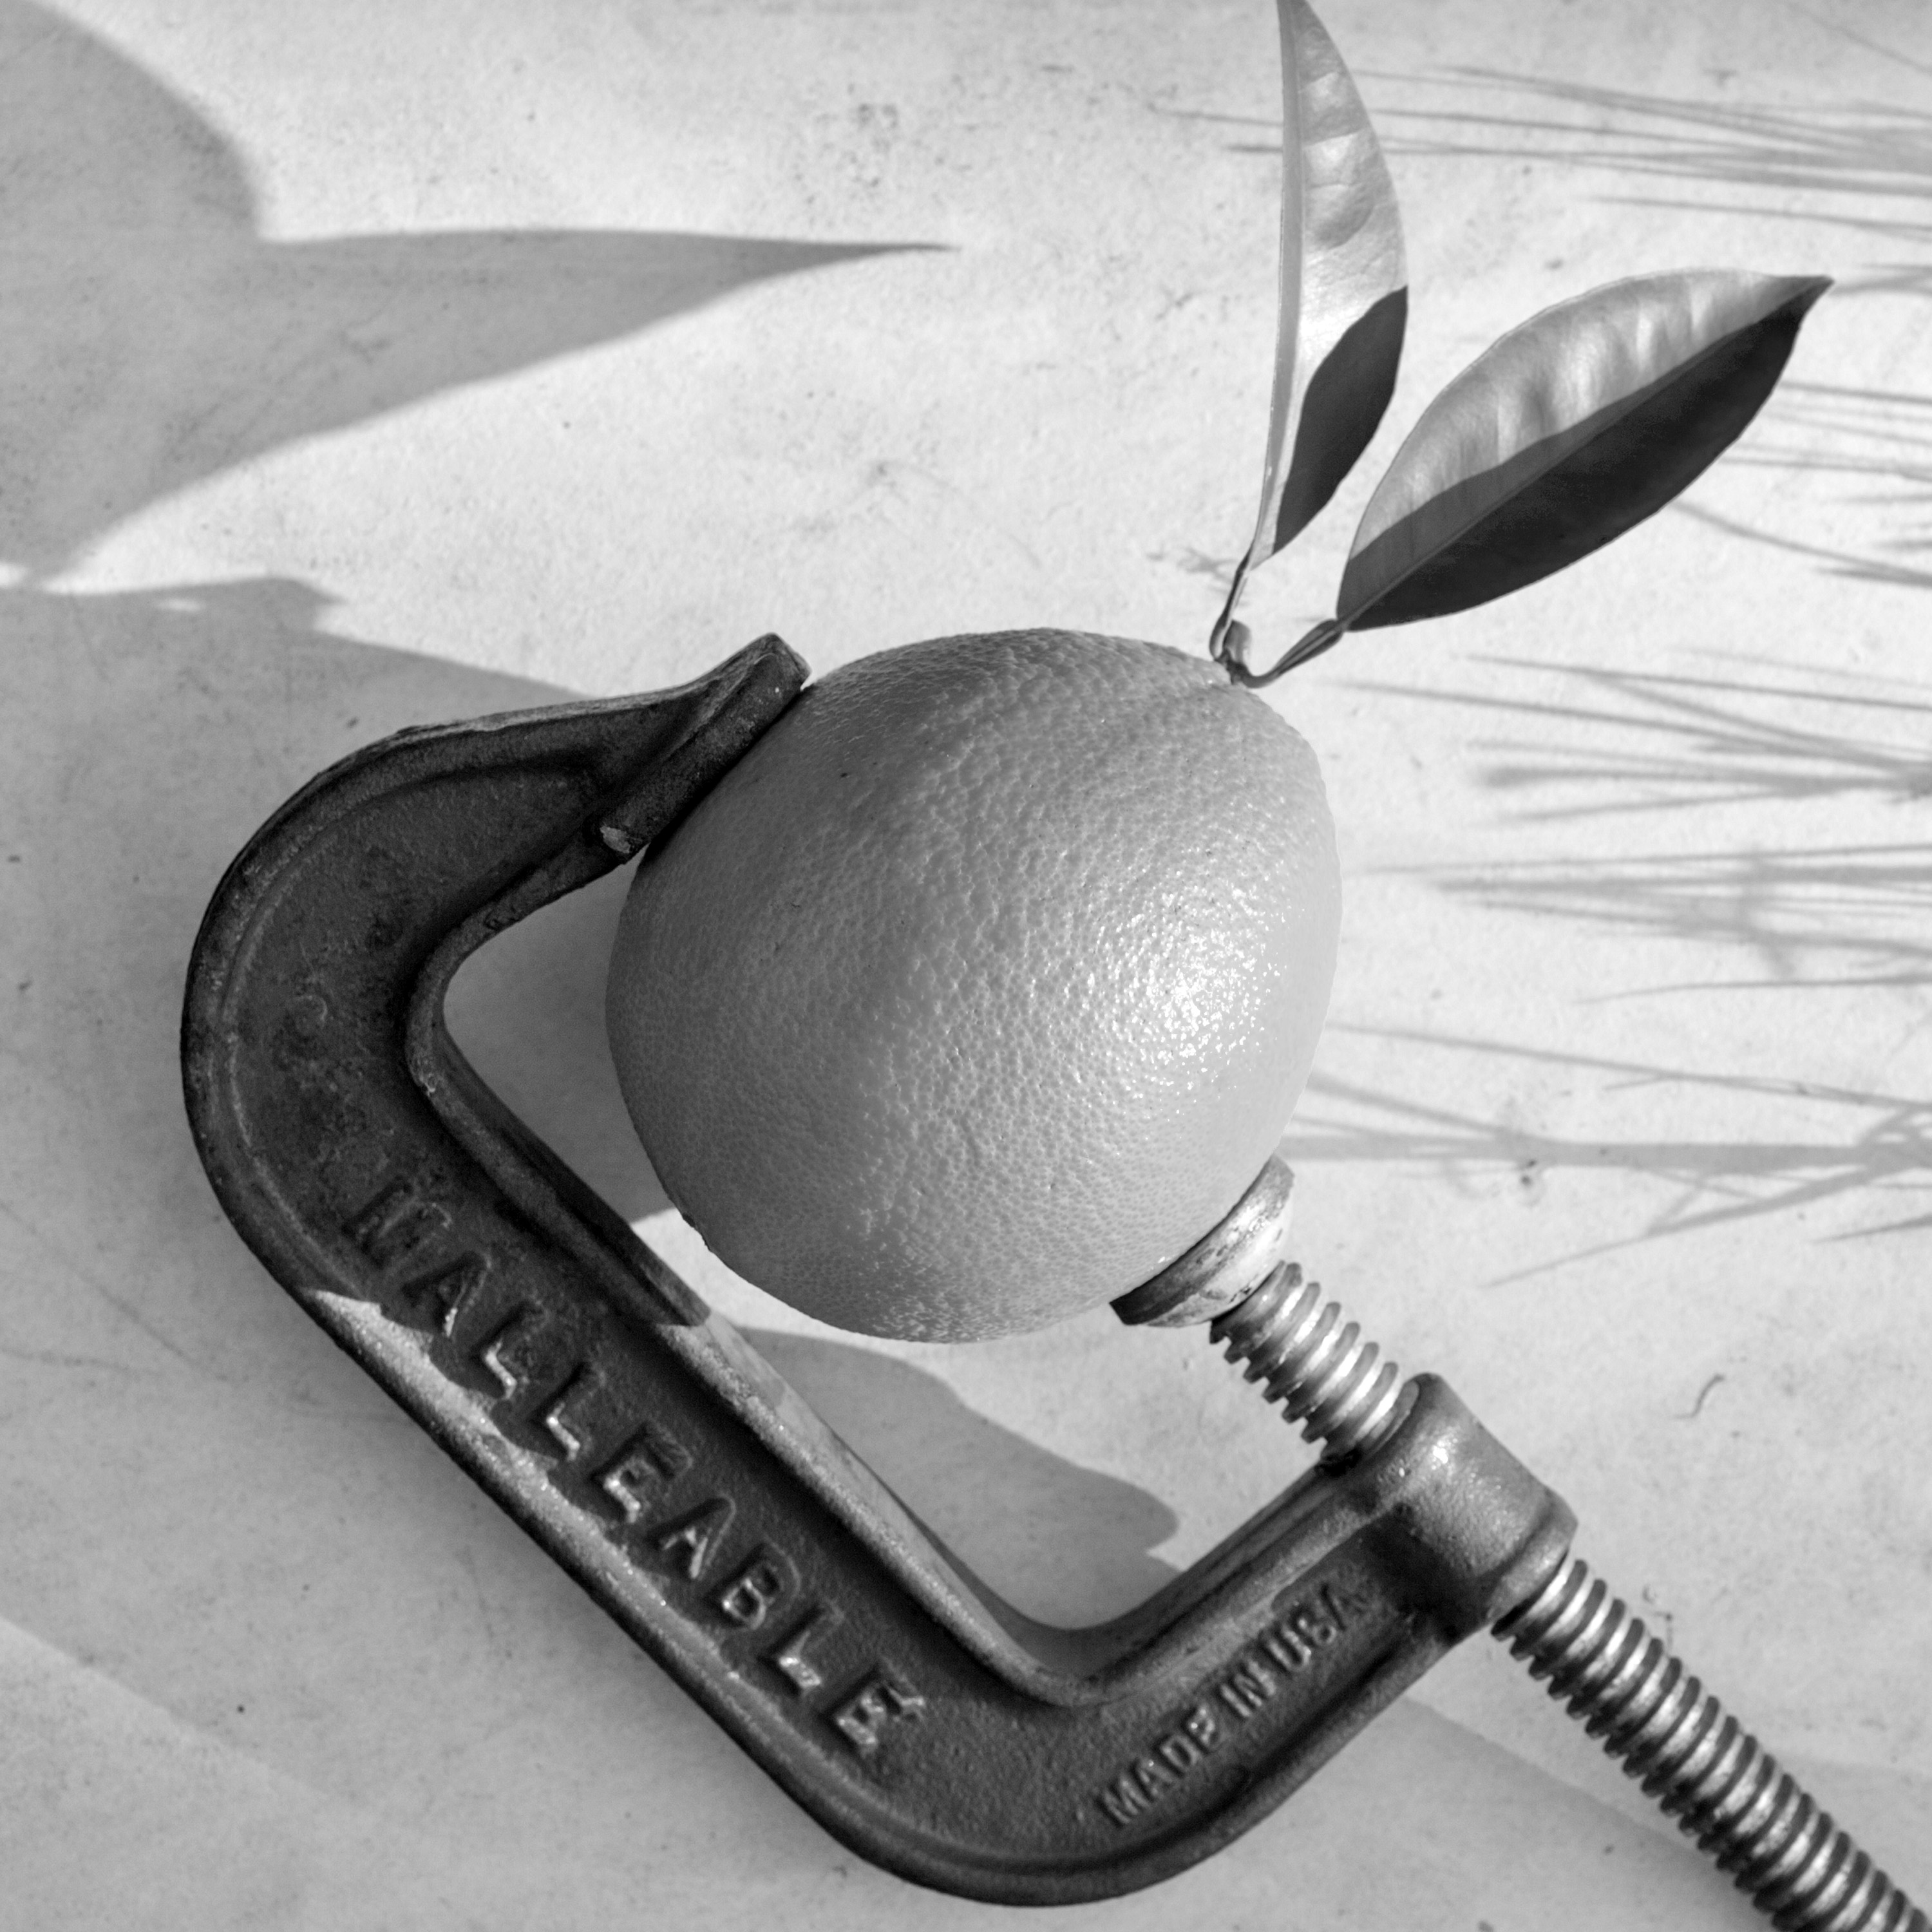
hand, black and white, black, monochrome, california, golf club, sunday, sketch, drawing, iron, sacramento, still life photography, monochrome photography